Haripad Sree Subrahmanya Swamy Temple

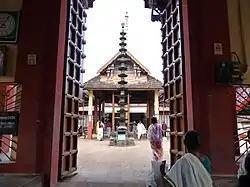
Main entrance to the temple

Legend has it that the idol of the temple was previously used by Parasurama for pooja and was later discovered in the Govindamuttom backwaters of Kandanalloor. It is said that all the landlords of Eakachakra (then Haripad) simultaneously had visions of the idol, leading them to find it in Kayamkulam Lake. The idol was brought ashore at Nelpurakadavu. To commemorate its retrieval, the Vigraha Labdhi Jalolsavam festival is conducted in the Payippad River for three days after Thiruvonam.